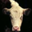
Label: cattle